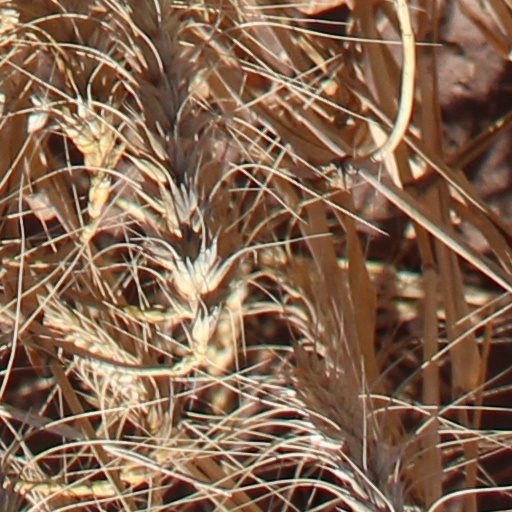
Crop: wheat